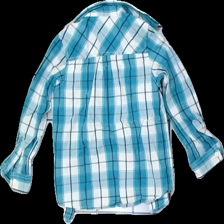
View: back
Type: Shirt
Category: Children
Brand: Polarn Och Pyret
Colors: Turquoise, Black, Red
Material: 100% bomull
Pattern: Checkered print
Cut: Regular
Size: 104
Season: All
Price range: 50-100
Recommended usage: Reuse
Description: rutig skjorta